Ike Reilly

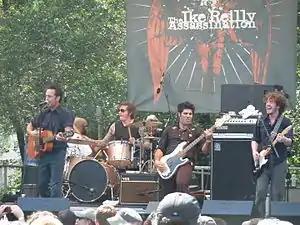
The Ike Reilly Assassination 2010. Reilly is far left.

Reilly soon began recording music with the backing band The Ike Reilly Assassination. The group released their first album as a group, "Sparkle in the Finish", in 2004. Allmusic described it as "pure rock & roll swagger" and gave the album a glowing review and a score of 4.5/5, praising the songwriting, performance, and variety of rock sounds. Their next album, "Junkie Faithful" in 2004, was described as adopting "a dry-humored, Nick Lowe/Chuck Prophet-inspired style of pop/rock." The Ike Reilly Assassination became well known by fans of the Chicago improv duo TJ and Dave, who start each show with the original Ike Reilly song "I Don't Want What You Got (Goin On)" off of "Sparkle in the Finish", among other tracks. The band's 2007 album " We Belong to the Staggering Evening" was described as "soulful, blues-tinged."